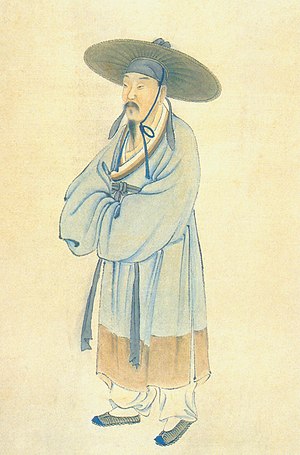
Lu You
Portræt af Lu You.
Lu You var en kinesisk digter og embedsmand. Han regnes som en af de vigtigste og mest produktive digtere i det sydlige Song-dynasti med et forfatterskab på næsten 10.000 digte og flere prosastykker. Hans navn er også skrevet som Lu Yu, Lu Fangweng eller Lu Wuguan. Som poet vandt Lu You ry for den enkle og direkte stil med sans for detaljer, som præger hans digte. Derved adskilte digtene sig fra den dominerende Chiang si-skole i samtiden, som stod for en poesi, som var ophøjet og alluderende.